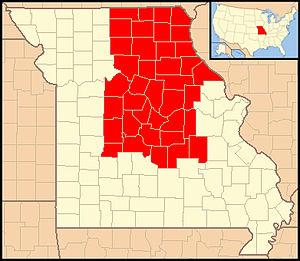
Le diocèse de Jefferson City est un siège de l'Église catholique aux États-Unis suffragant de l'archidiocèse de Saint-Louis. En 2016, il comptait 78.388 baptisés pour 919.083 habitants. Il est tenu par Mᵍʳ Shawn McKnight.